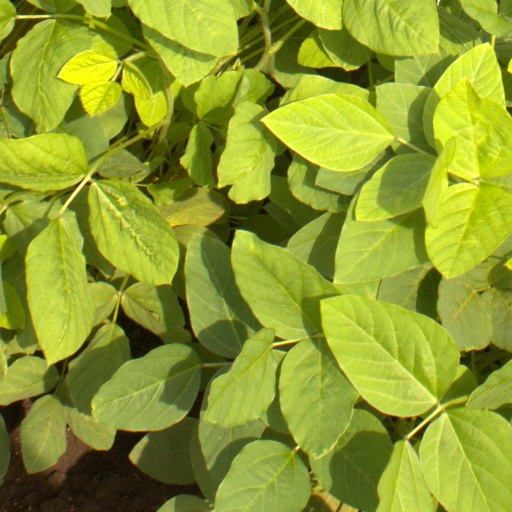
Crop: soybean